Geowulf

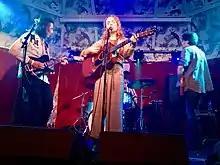
Geowulf performing "Saltwater" at the Deaf Institute in Manchester, England, 2019

Geowulf is an Australian dream pop project formed in Sunshine Coast, Queensland as a duo by Star Kendrick and Toma Banjanin in 2016. Geowulf is currently based in London, England.